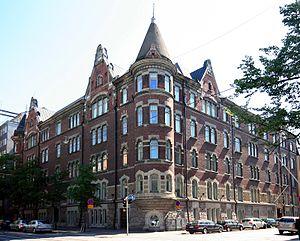
Karl Adam Nils Gabriel Hård af Segerstad est un architecte finlandais.